Jackson (2008 film)

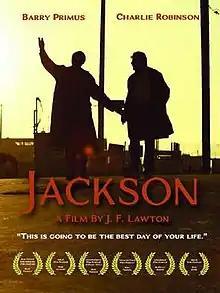

Jackson is a 2008 American comedy-drama-musical film written and directed by J. F. Lawton and starring Barry Primus and Charlie Robinson.